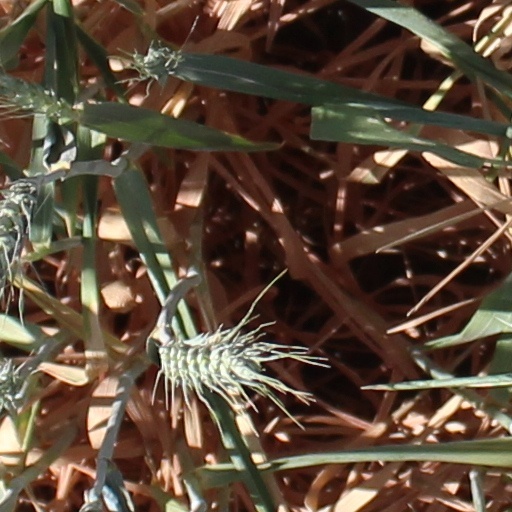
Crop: wheat